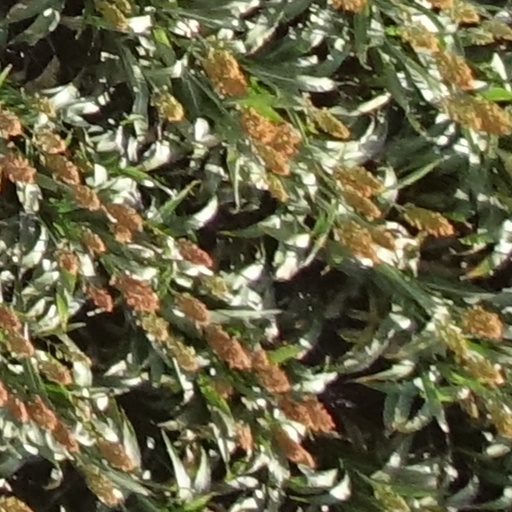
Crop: sorghum